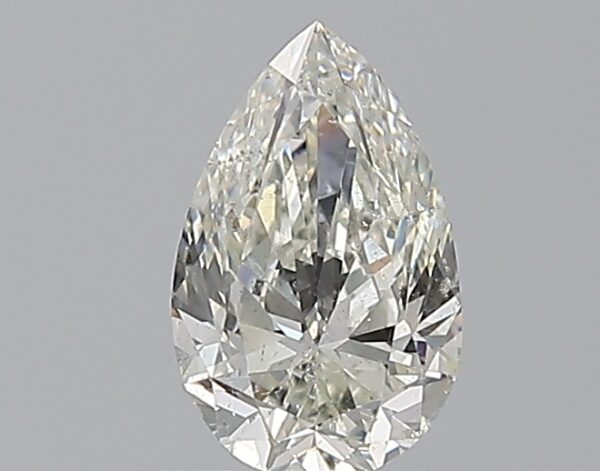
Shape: pear
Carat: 0.7
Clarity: SI2
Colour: I
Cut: EX
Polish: EX
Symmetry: VG
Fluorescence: F
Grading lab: GIA
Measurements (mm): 7.68 x 4.83 x 3.03